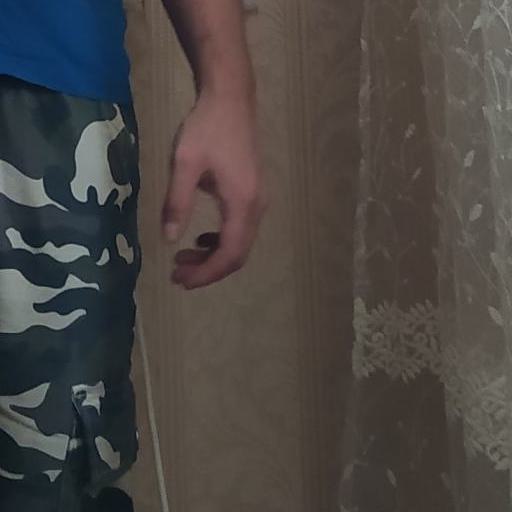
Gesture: no_gesture